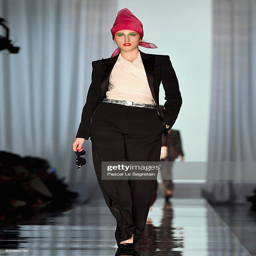
person walks the runway during the spring summer show as part .